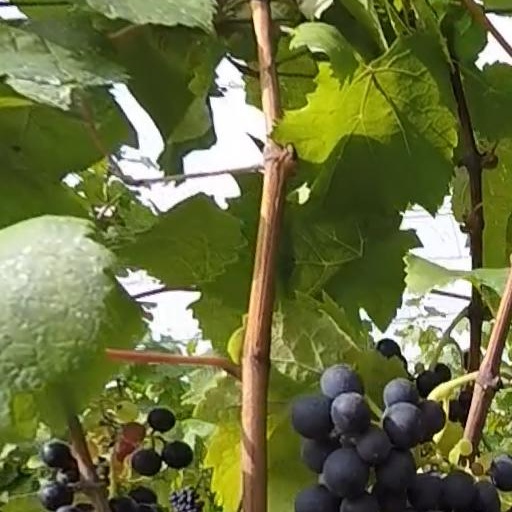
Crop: grape